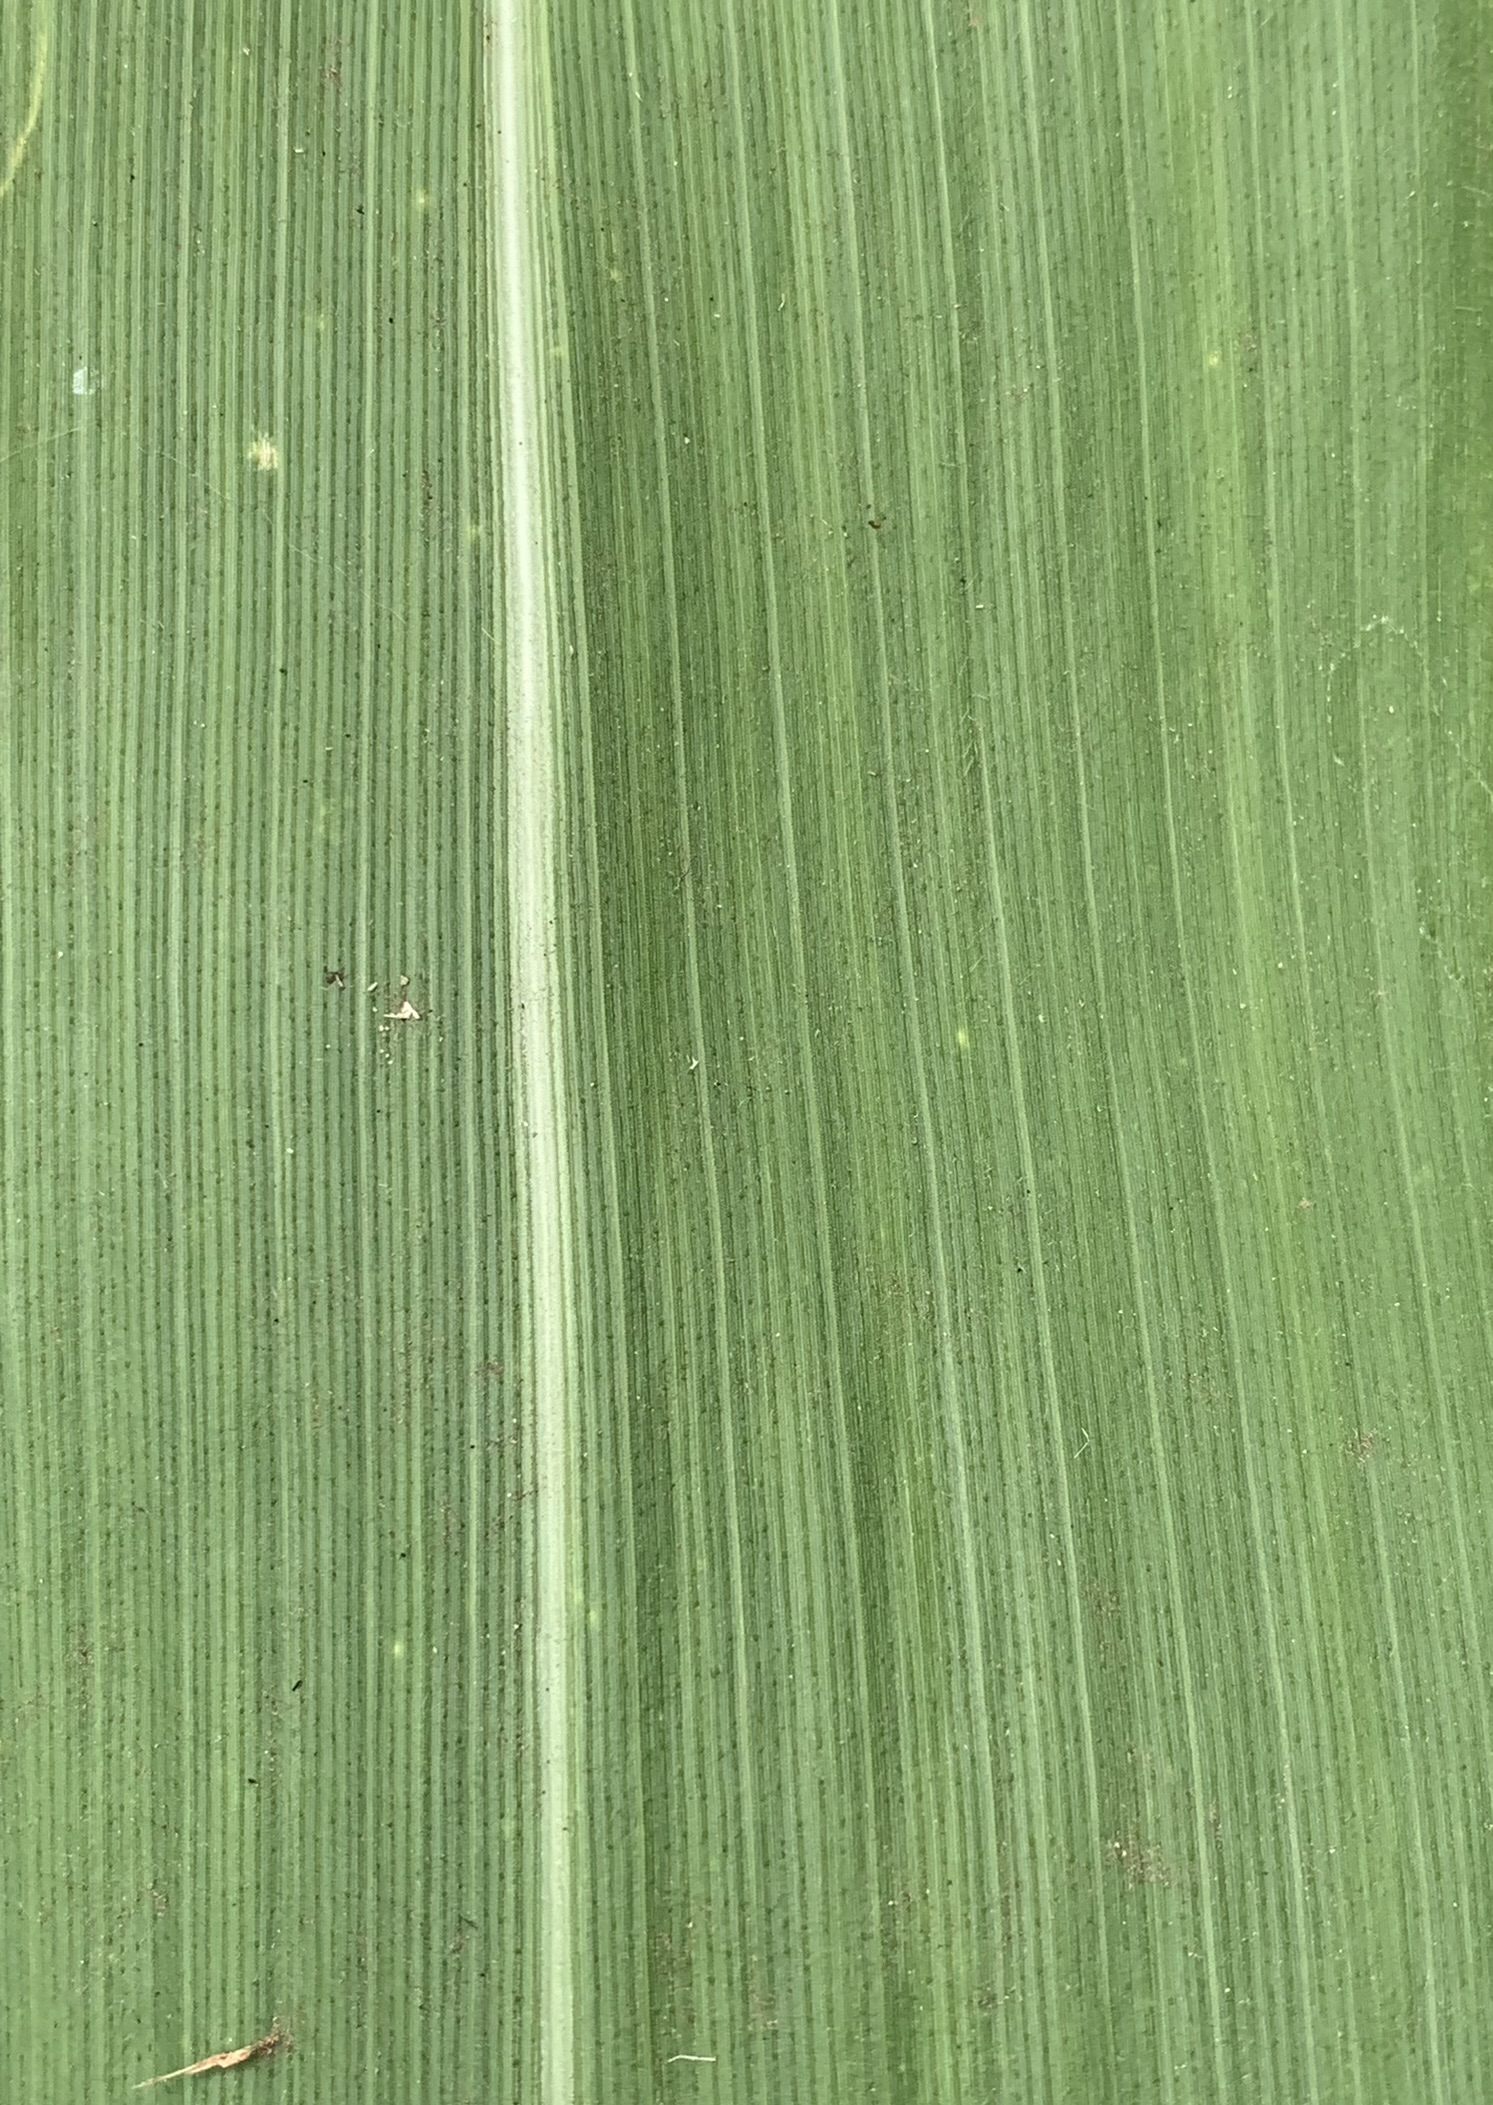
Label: Healthy